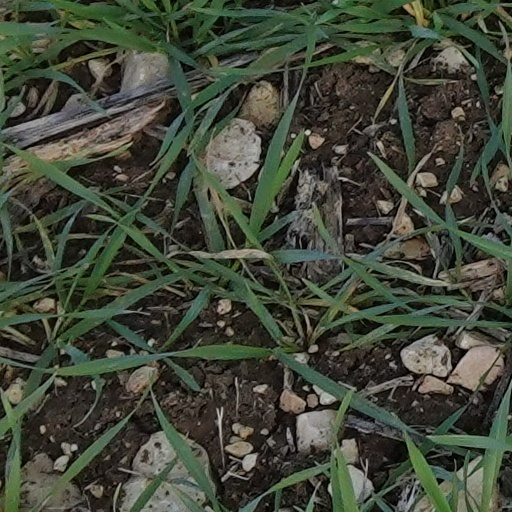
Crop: wheat